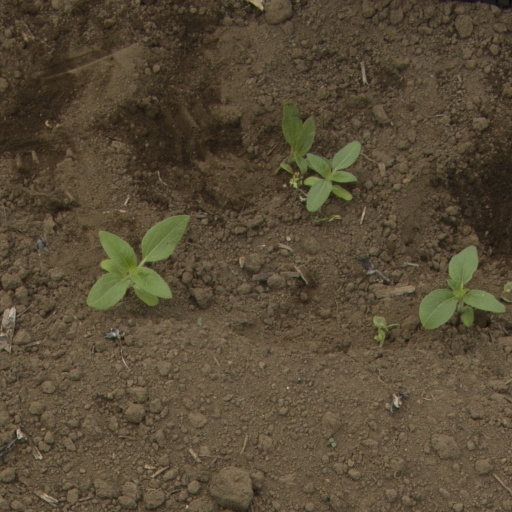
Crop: Jerusalem artichoke